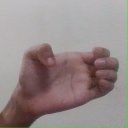
अक्षर: ख